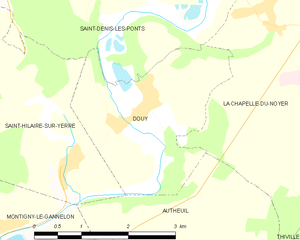
Carte de Douy et des communes limitrophes.